Wendat Nation

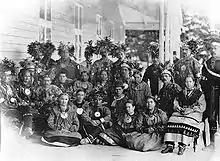
Huron-Wendat group from Wendake (Lorette) at Spencer Wood, Quebec City, 1880

Due to diseases introduced by the Europeans and a lack of firearms, in 1648 to 1650, the Wendat Confederacy was defeated by the Iroquois Confederacy. After that, Huron refugees joined with the neighboring Tionontati tribe to form Wyandot, which was a corrupted form of Wendat Confederacy.